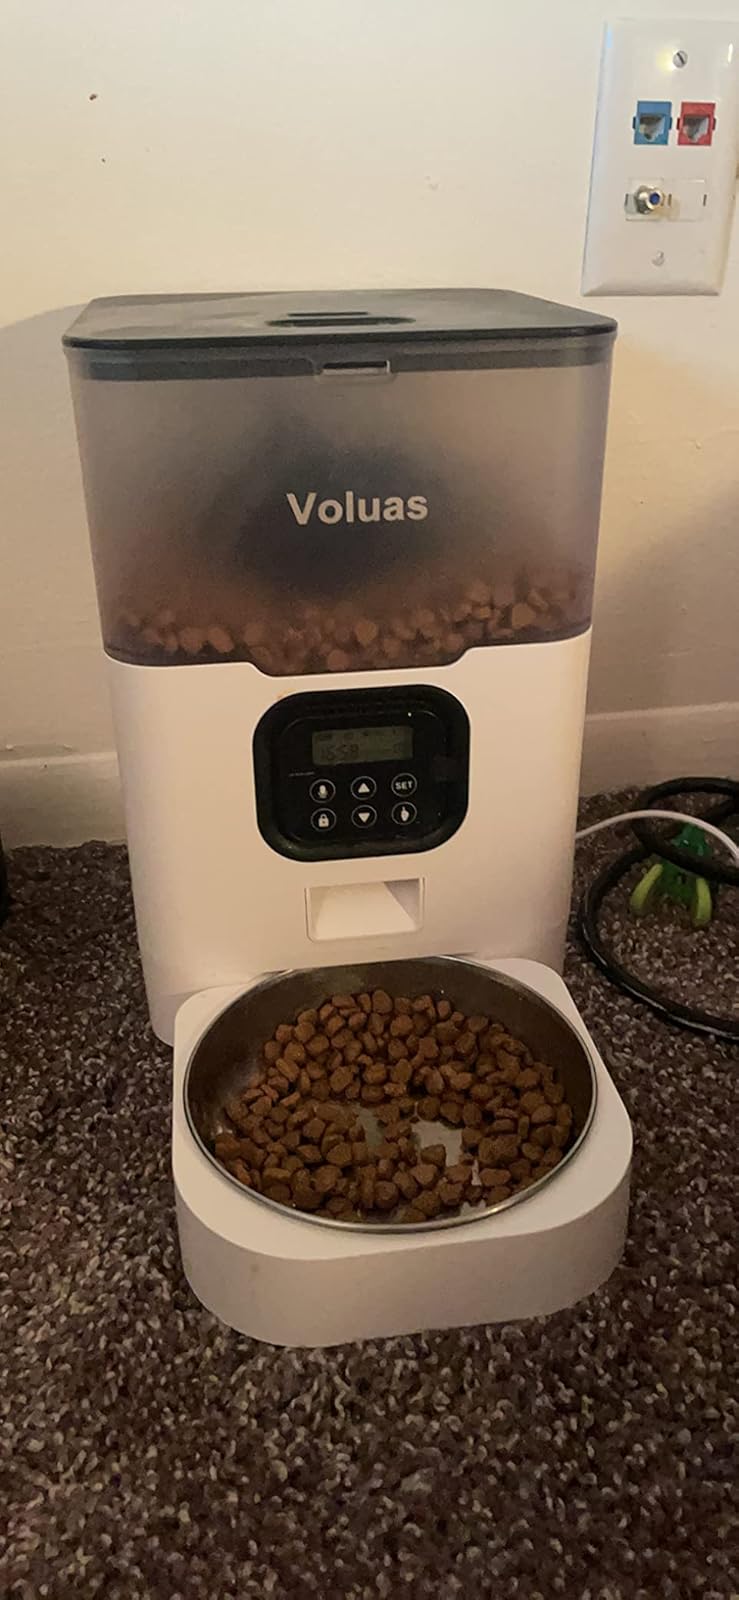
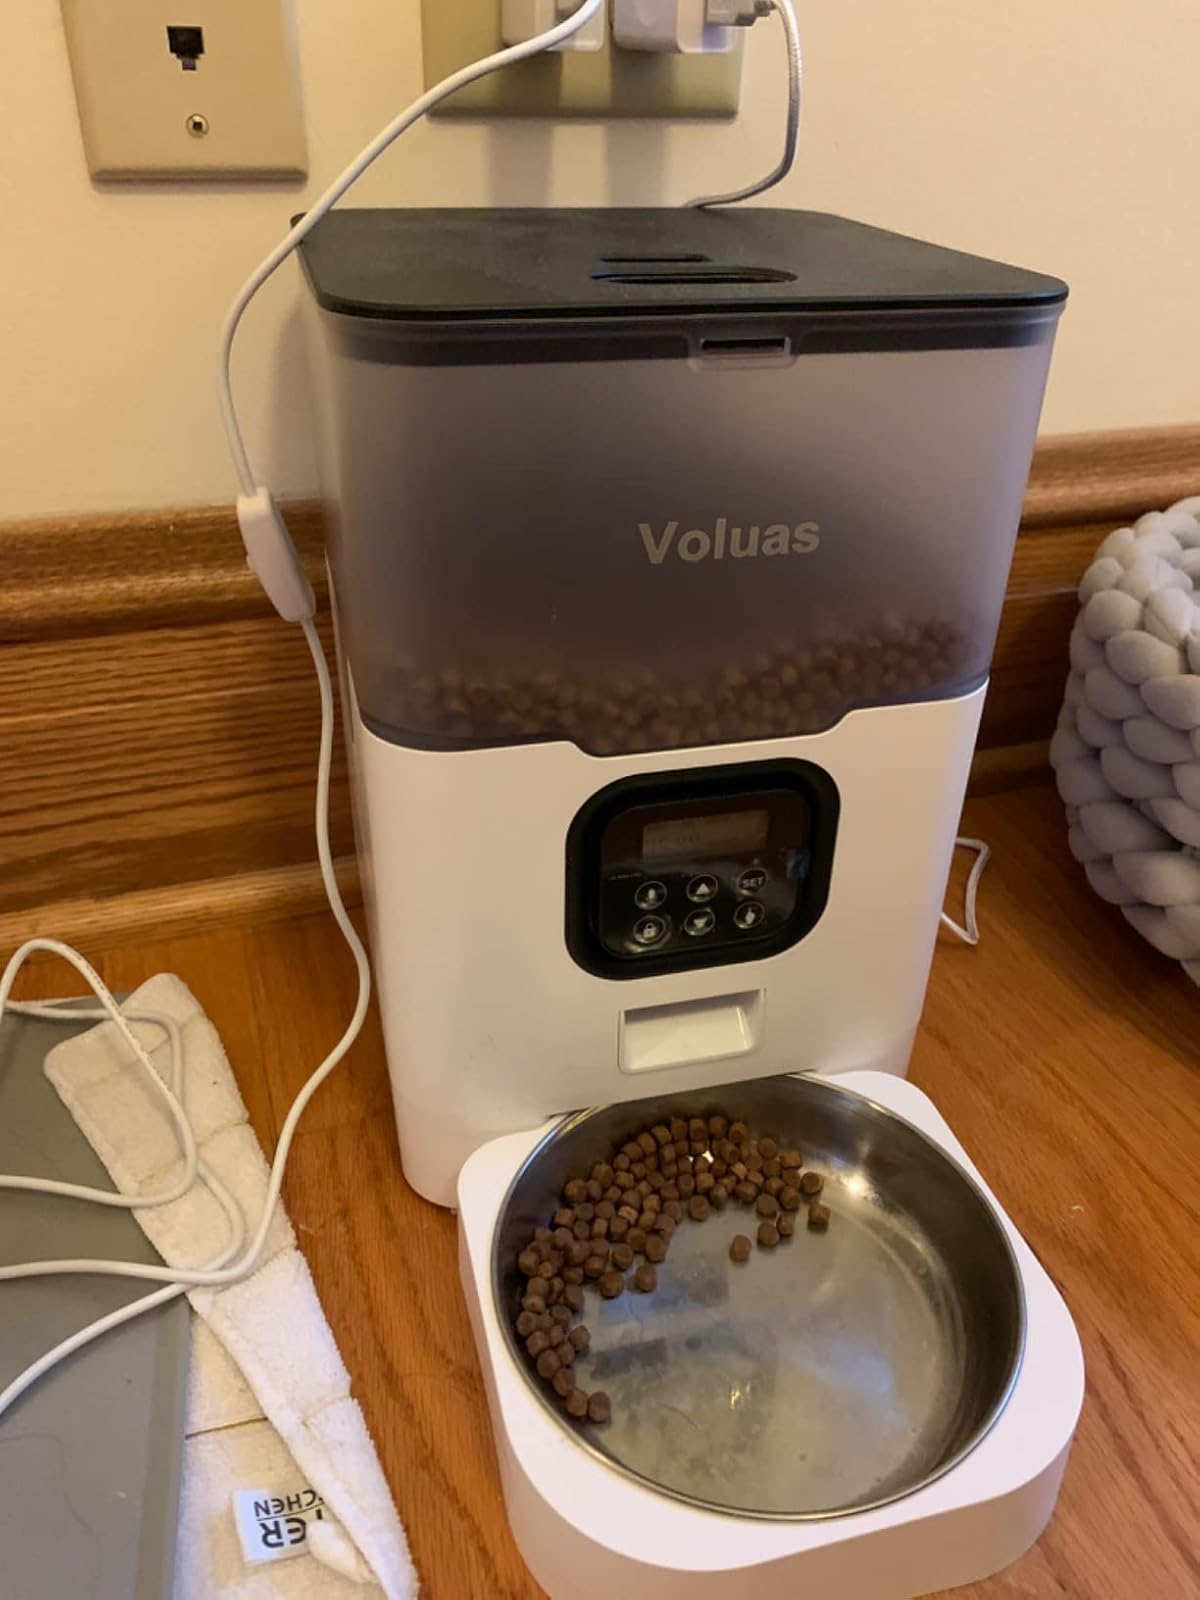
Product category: items_feeder
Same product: yes